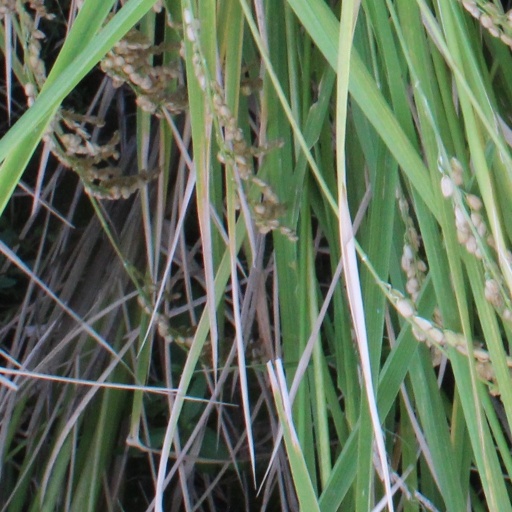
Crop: rice